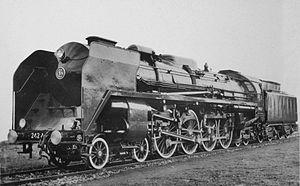
Locomotive SNCF type 242 A 1
La 3-242 A 1 est une locomotive à vapeur prototype de la SNCF qui fut mise en service en 1946. Cette locomotive emblématique est considérée comme le chef-d'œuvre d'André Chapelon.
Il s'agit des locomotives acquises par les anciennes compagnies et réformées avant la création de la SNCF le 1ᵉʳ janvier 1938.
Une locomotive à vapeur est un type de locomotive, c'est un engin moteur pour les chemins de fer, mu par une machine à vapeur. Ce type de moteur thermique est le plus couramment utilisé, de la naissance du chemin de fer jusque dans les années 1950. Il reste toujours employé très localement dans certains pays au XXIᵉ siècle, notamment pour des trains touristiques ou dans l'industrie extractive vu que le carburant y est localement disponible à bas coût.